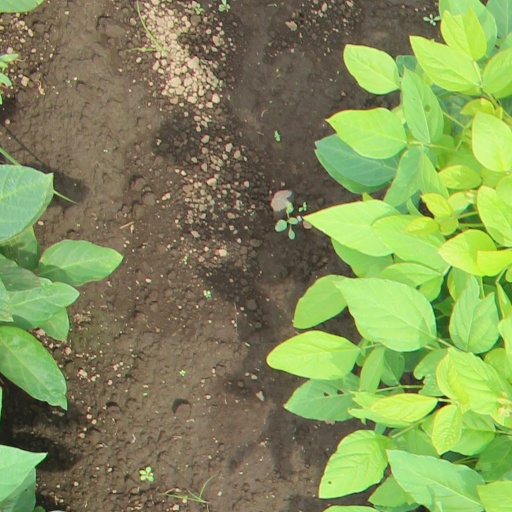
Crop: soybean